Eben Gowrie Waterhouse

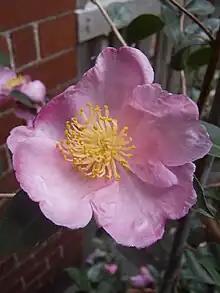
"Camellia sasanqua" 'Plantation Pink', Waterhouse 1942

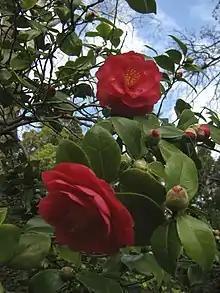
"Camellia japonica" 'Somersby', Waterhouse 1944

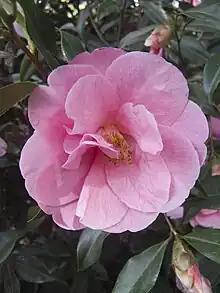
"Camellia x williamsii" 'Sayonara', E. G. Waterhouse 1946

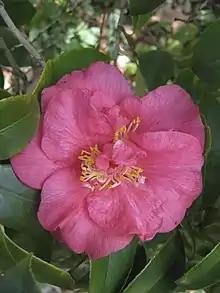
"Camellia japonica" 'Beverley Caffin Rosea', Waterhouse 1947

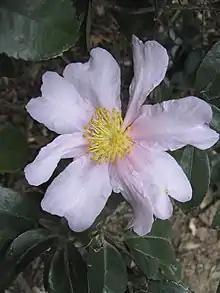
"Camellia sasanqua" 'Exquisite' (Waterhouse), Waterhouse 1947

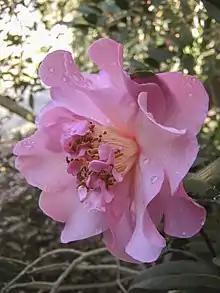
"Camellia X williamsii" 'Lady Gowrie', Waterhouse 1951

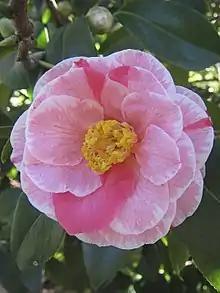
"Camellia japonica" 'Nancy Bird', Waterhouse 1952

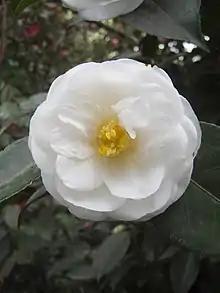
"Camellia japonica" 'Janet Waterhouse', Waterhouse 1952

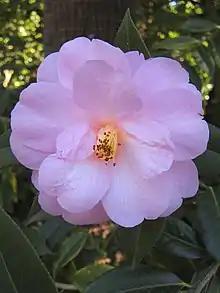
"Camellia X williamsii" 'Margaret Waterhouse', Waterhouse 1957

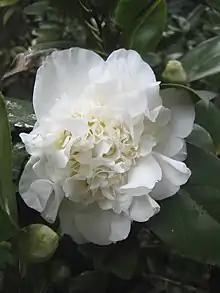
"Camellia japonica" 'Merrillees', Waterhouse 1957

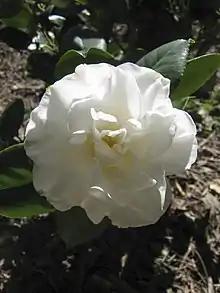
"Camellia japonica" 'Polar Bear', Waterhouse 1957

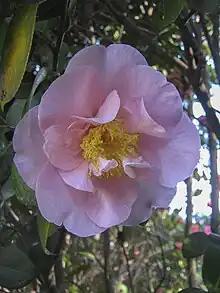
"Camellia japonica" 'Betty Cuthbert', Waterhouse 1962

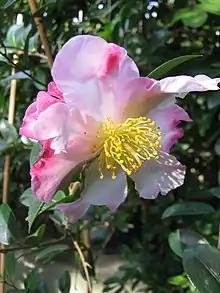
"Camellia sasanqua" 'Weroona', Waterhouse 1963

Western interest in camellias as luxury flowers had waxed 1840–1880 then waned as they lost favour to orchids. From 1914 Waterhouse's writing and breeding eventually brought about a renewal of interest 1930–1960 in camellias (even in Japan), now as warm-climate woodland trees. His influence thus preceded by many years that of Sacheverell Sitwell's 1936 book "Old Fashioned Flowers", often named as starting the revival.